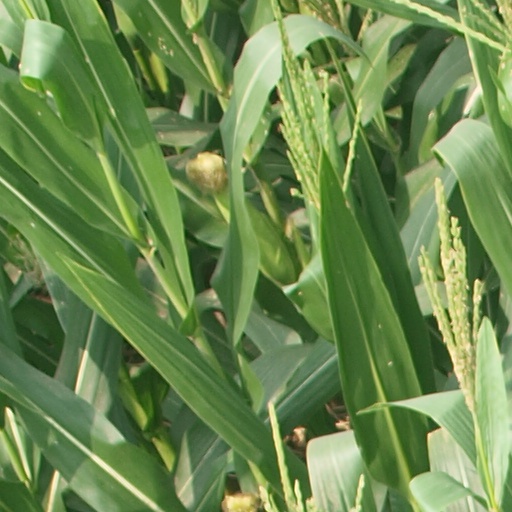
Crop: maize; corn